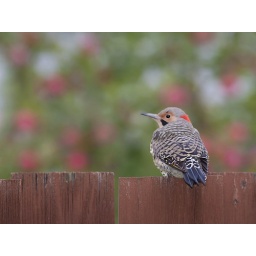
A flicker on my backyard fence - that's my neighbor Bob's apple tree in the background...